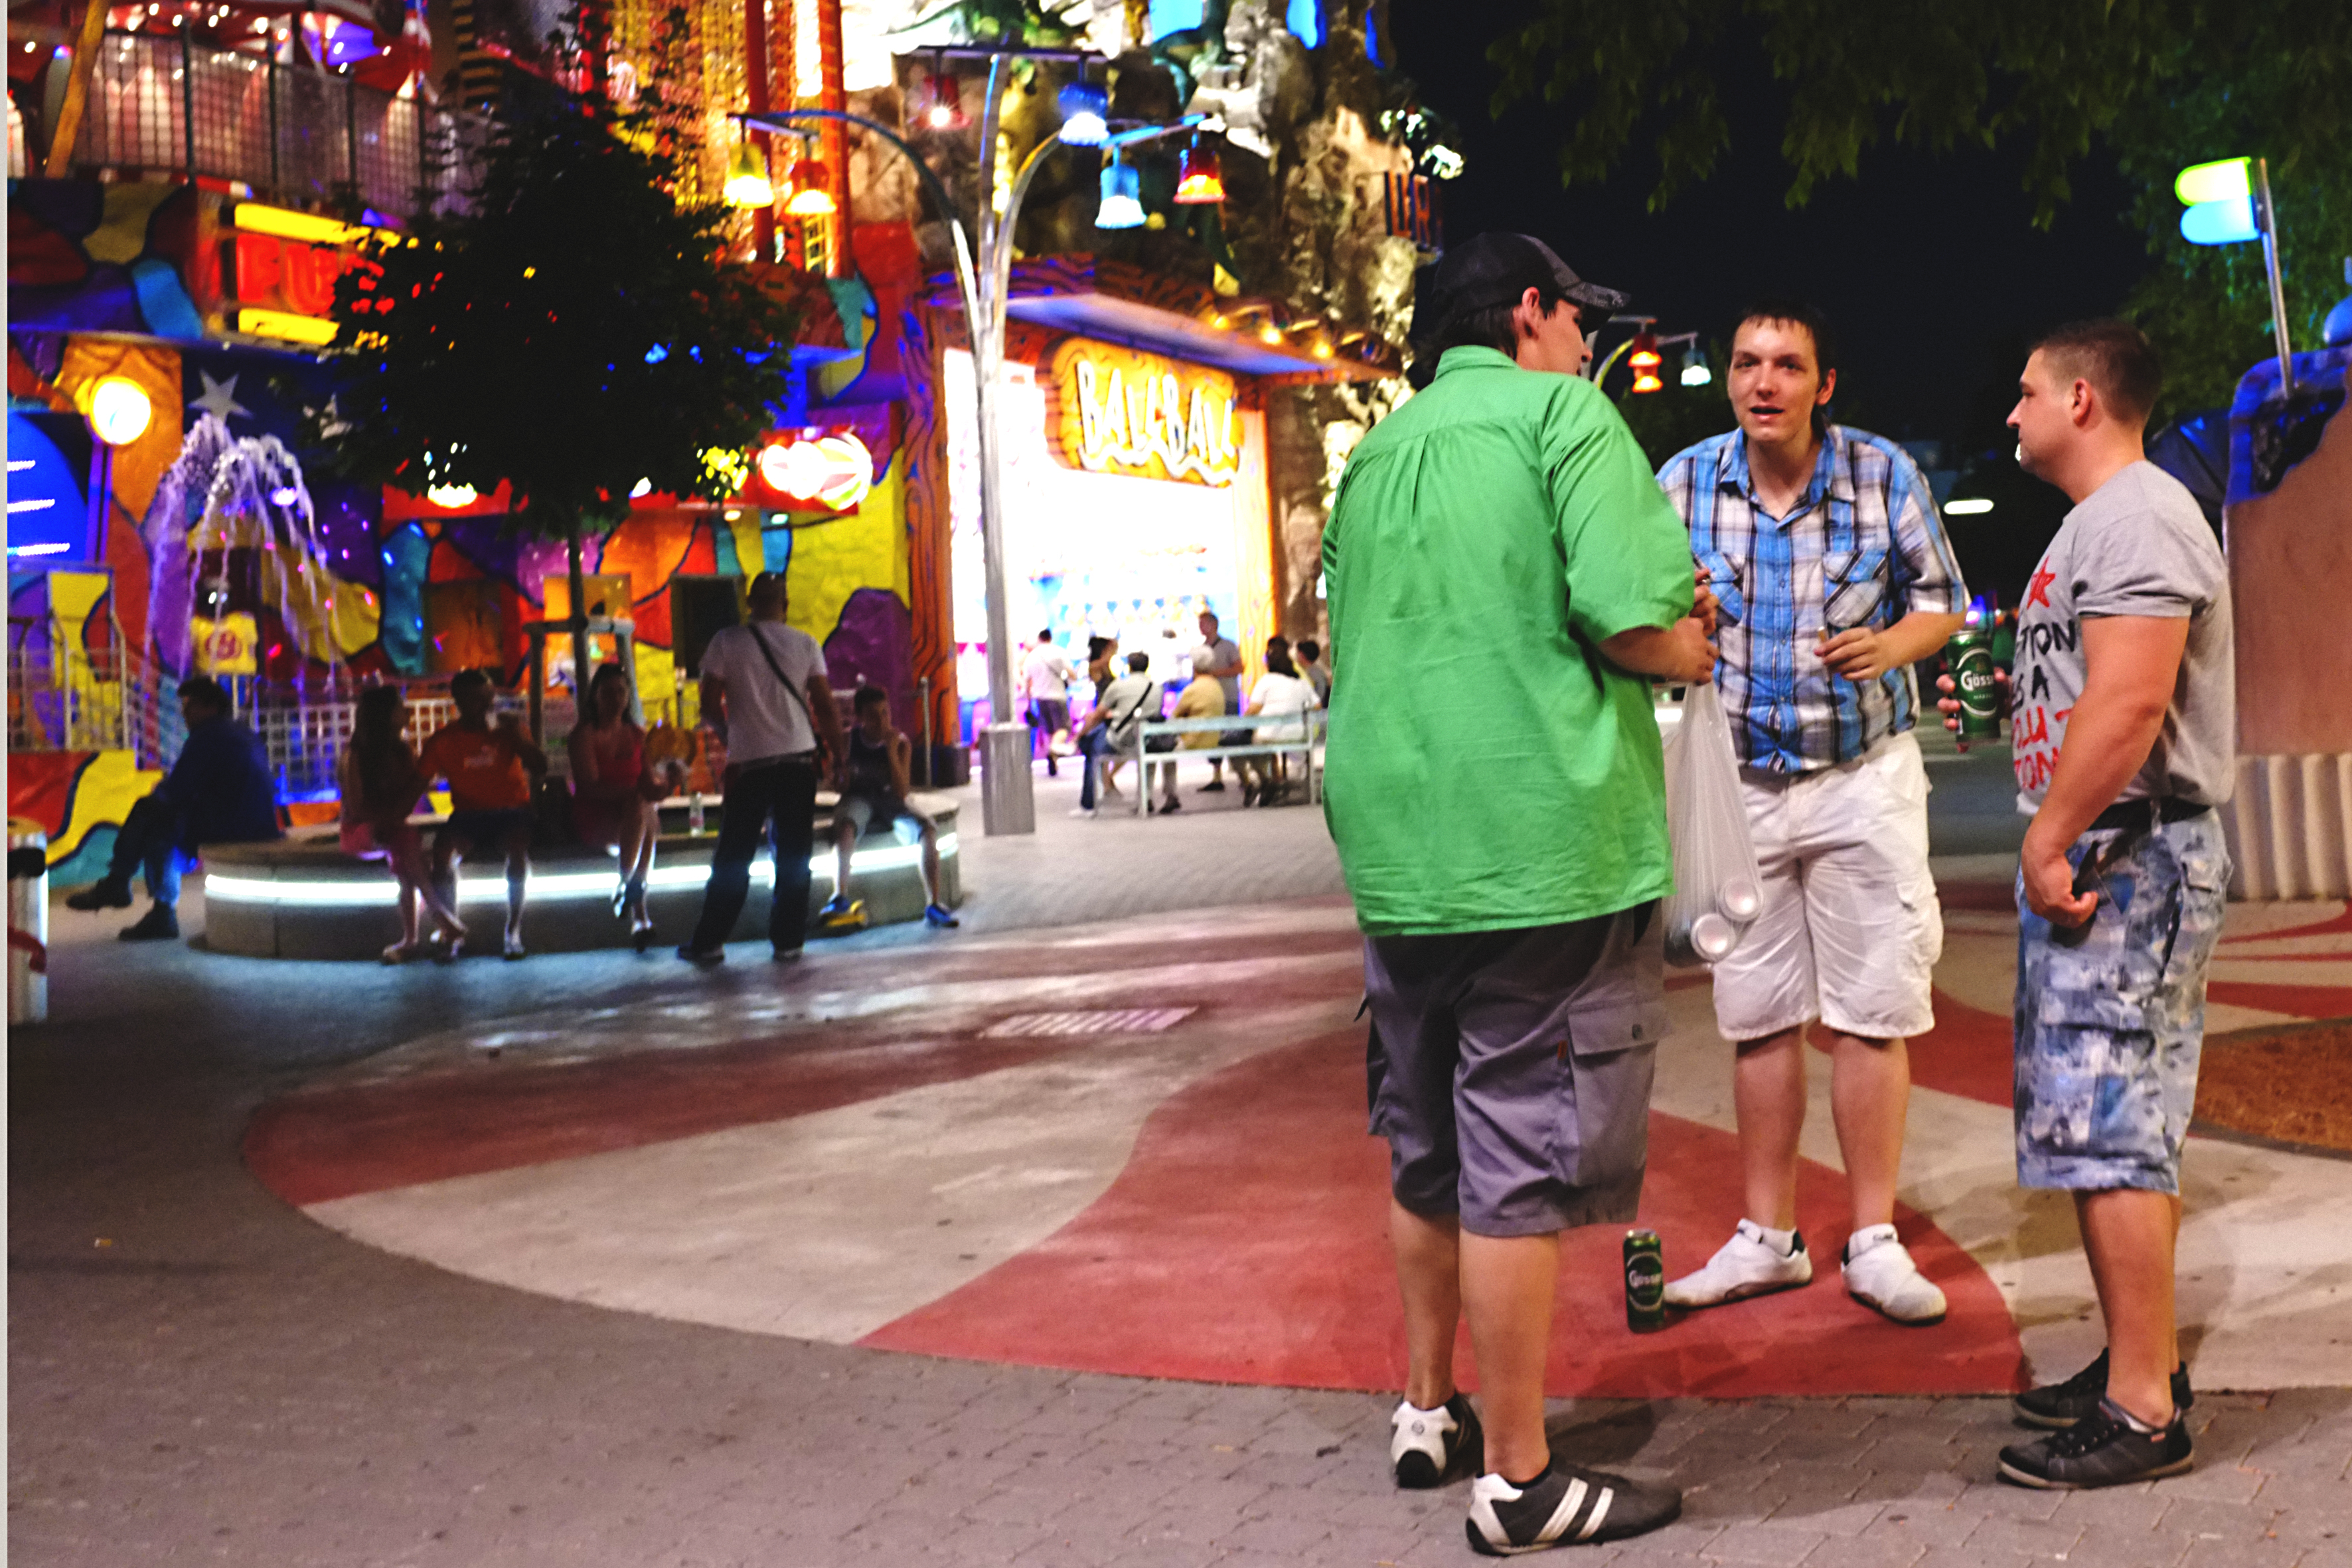
pedestrian, road, street, urban, crowd, fujifilm, festival, infrastructure, vienna, x100, fuji, wien, finepixx100